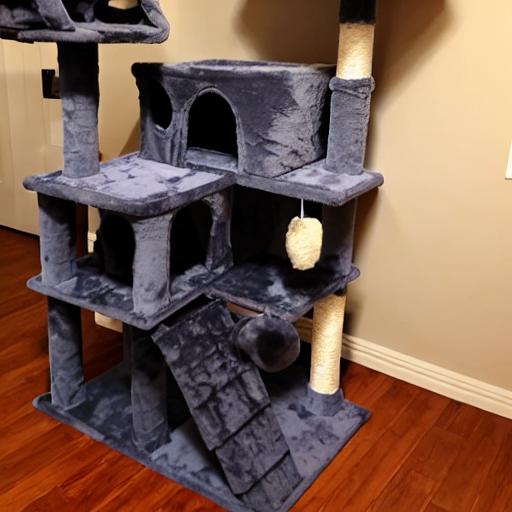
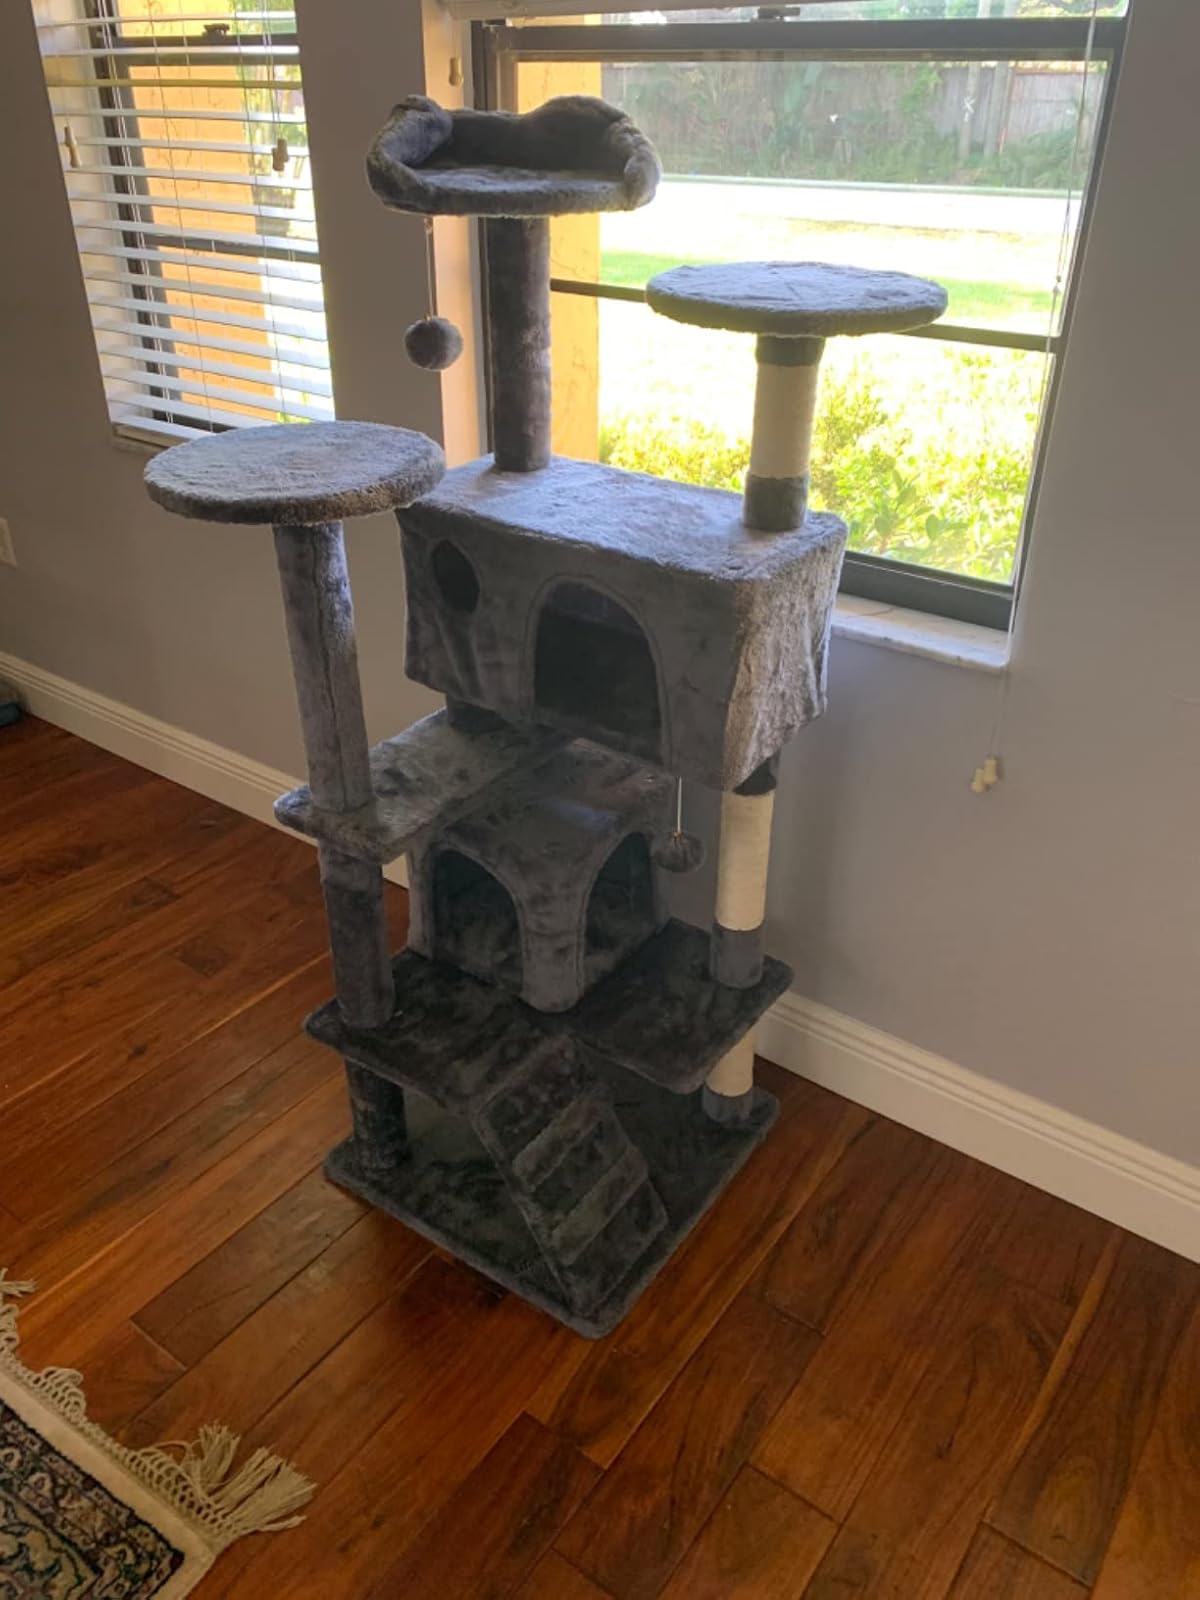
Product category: items_cat tree
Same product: no